Joaquín Argamasilla

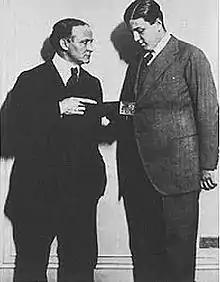
Argamasilla (right) with Harry Houdini in 1924

Joaquín María Argamasilla de la Cerda y Elío (4 April 1905 – 27 May 1987) was a Spanish noble who was the 11th Marquess de Santacara, but he is better known for claiming in the early 1920s a supposed ability to see through opaque objects. Argamasilla convinced important people of the era such as Gustav Geley and Charles Richet of his powers, but he was exposed by Harry Houdini as a fraud in 1924.